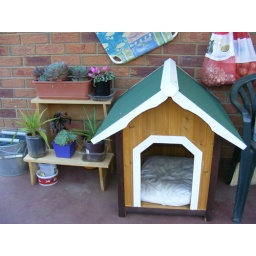
I'm in love with the pot plant holder my pa made!It's AMAZING!